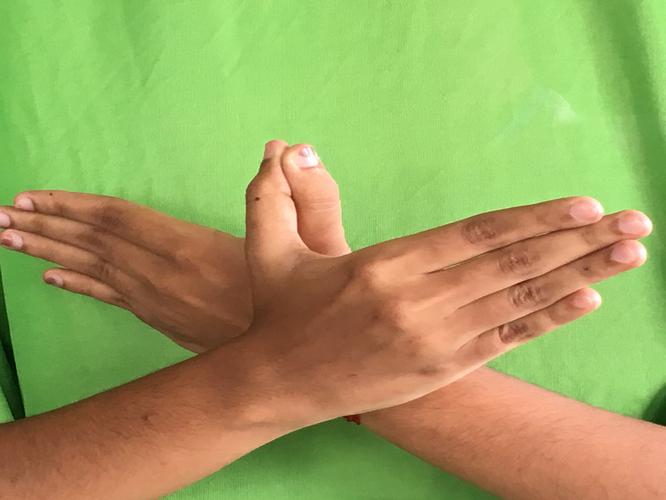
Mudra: Garuda
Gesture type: double_hand